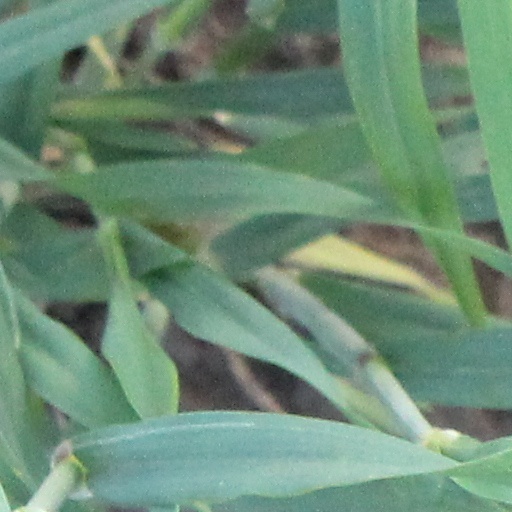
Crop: wheat